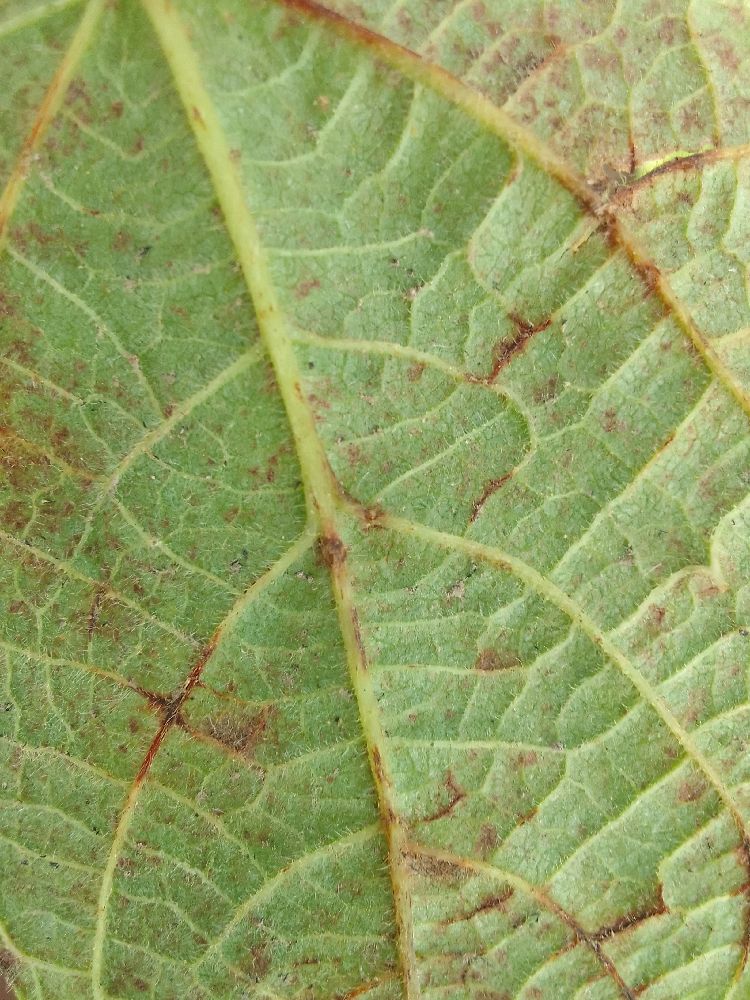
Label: anthracnose